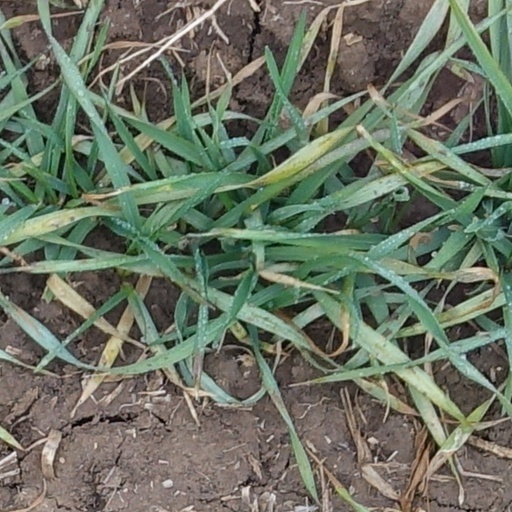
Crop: wheat